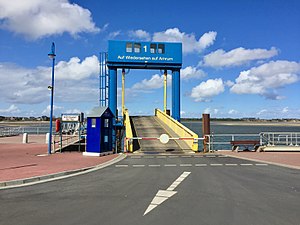
Vitdyn / Billeder
Vitdyn, Wittdün auf Amrum eller Witjdün üüb Oomram er en landsby og kommune i den sydøstlige del af øen Amrum i Nordfrisland i det vestlige Sydslesvig. Administrativt hører kommunen under Nordfrislands kreds i den nordtyske delstat Slesvig-Holsten. Kommunen samarbejder på administrativt plan med andre kommuner i omegnen i Før-Amrum kommunefællesskab. I kirkelig henseende ligger byen i Sankt Clemens Sogn. Sognet lå i Før Vesterherred, da området tilhørte Danmark.